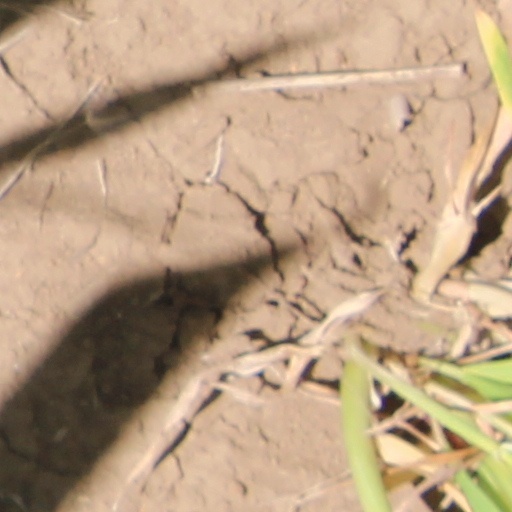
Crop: wheat